Blitz House

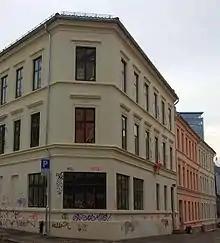
The Blitz House after renovation in 2010

The Blitz House is a self-managed social centre in Oslo, Norway. It started out as a squatted building in Skippergata 6 in downtown Oslo in 1982 and has since been a centre of anarchist activism.